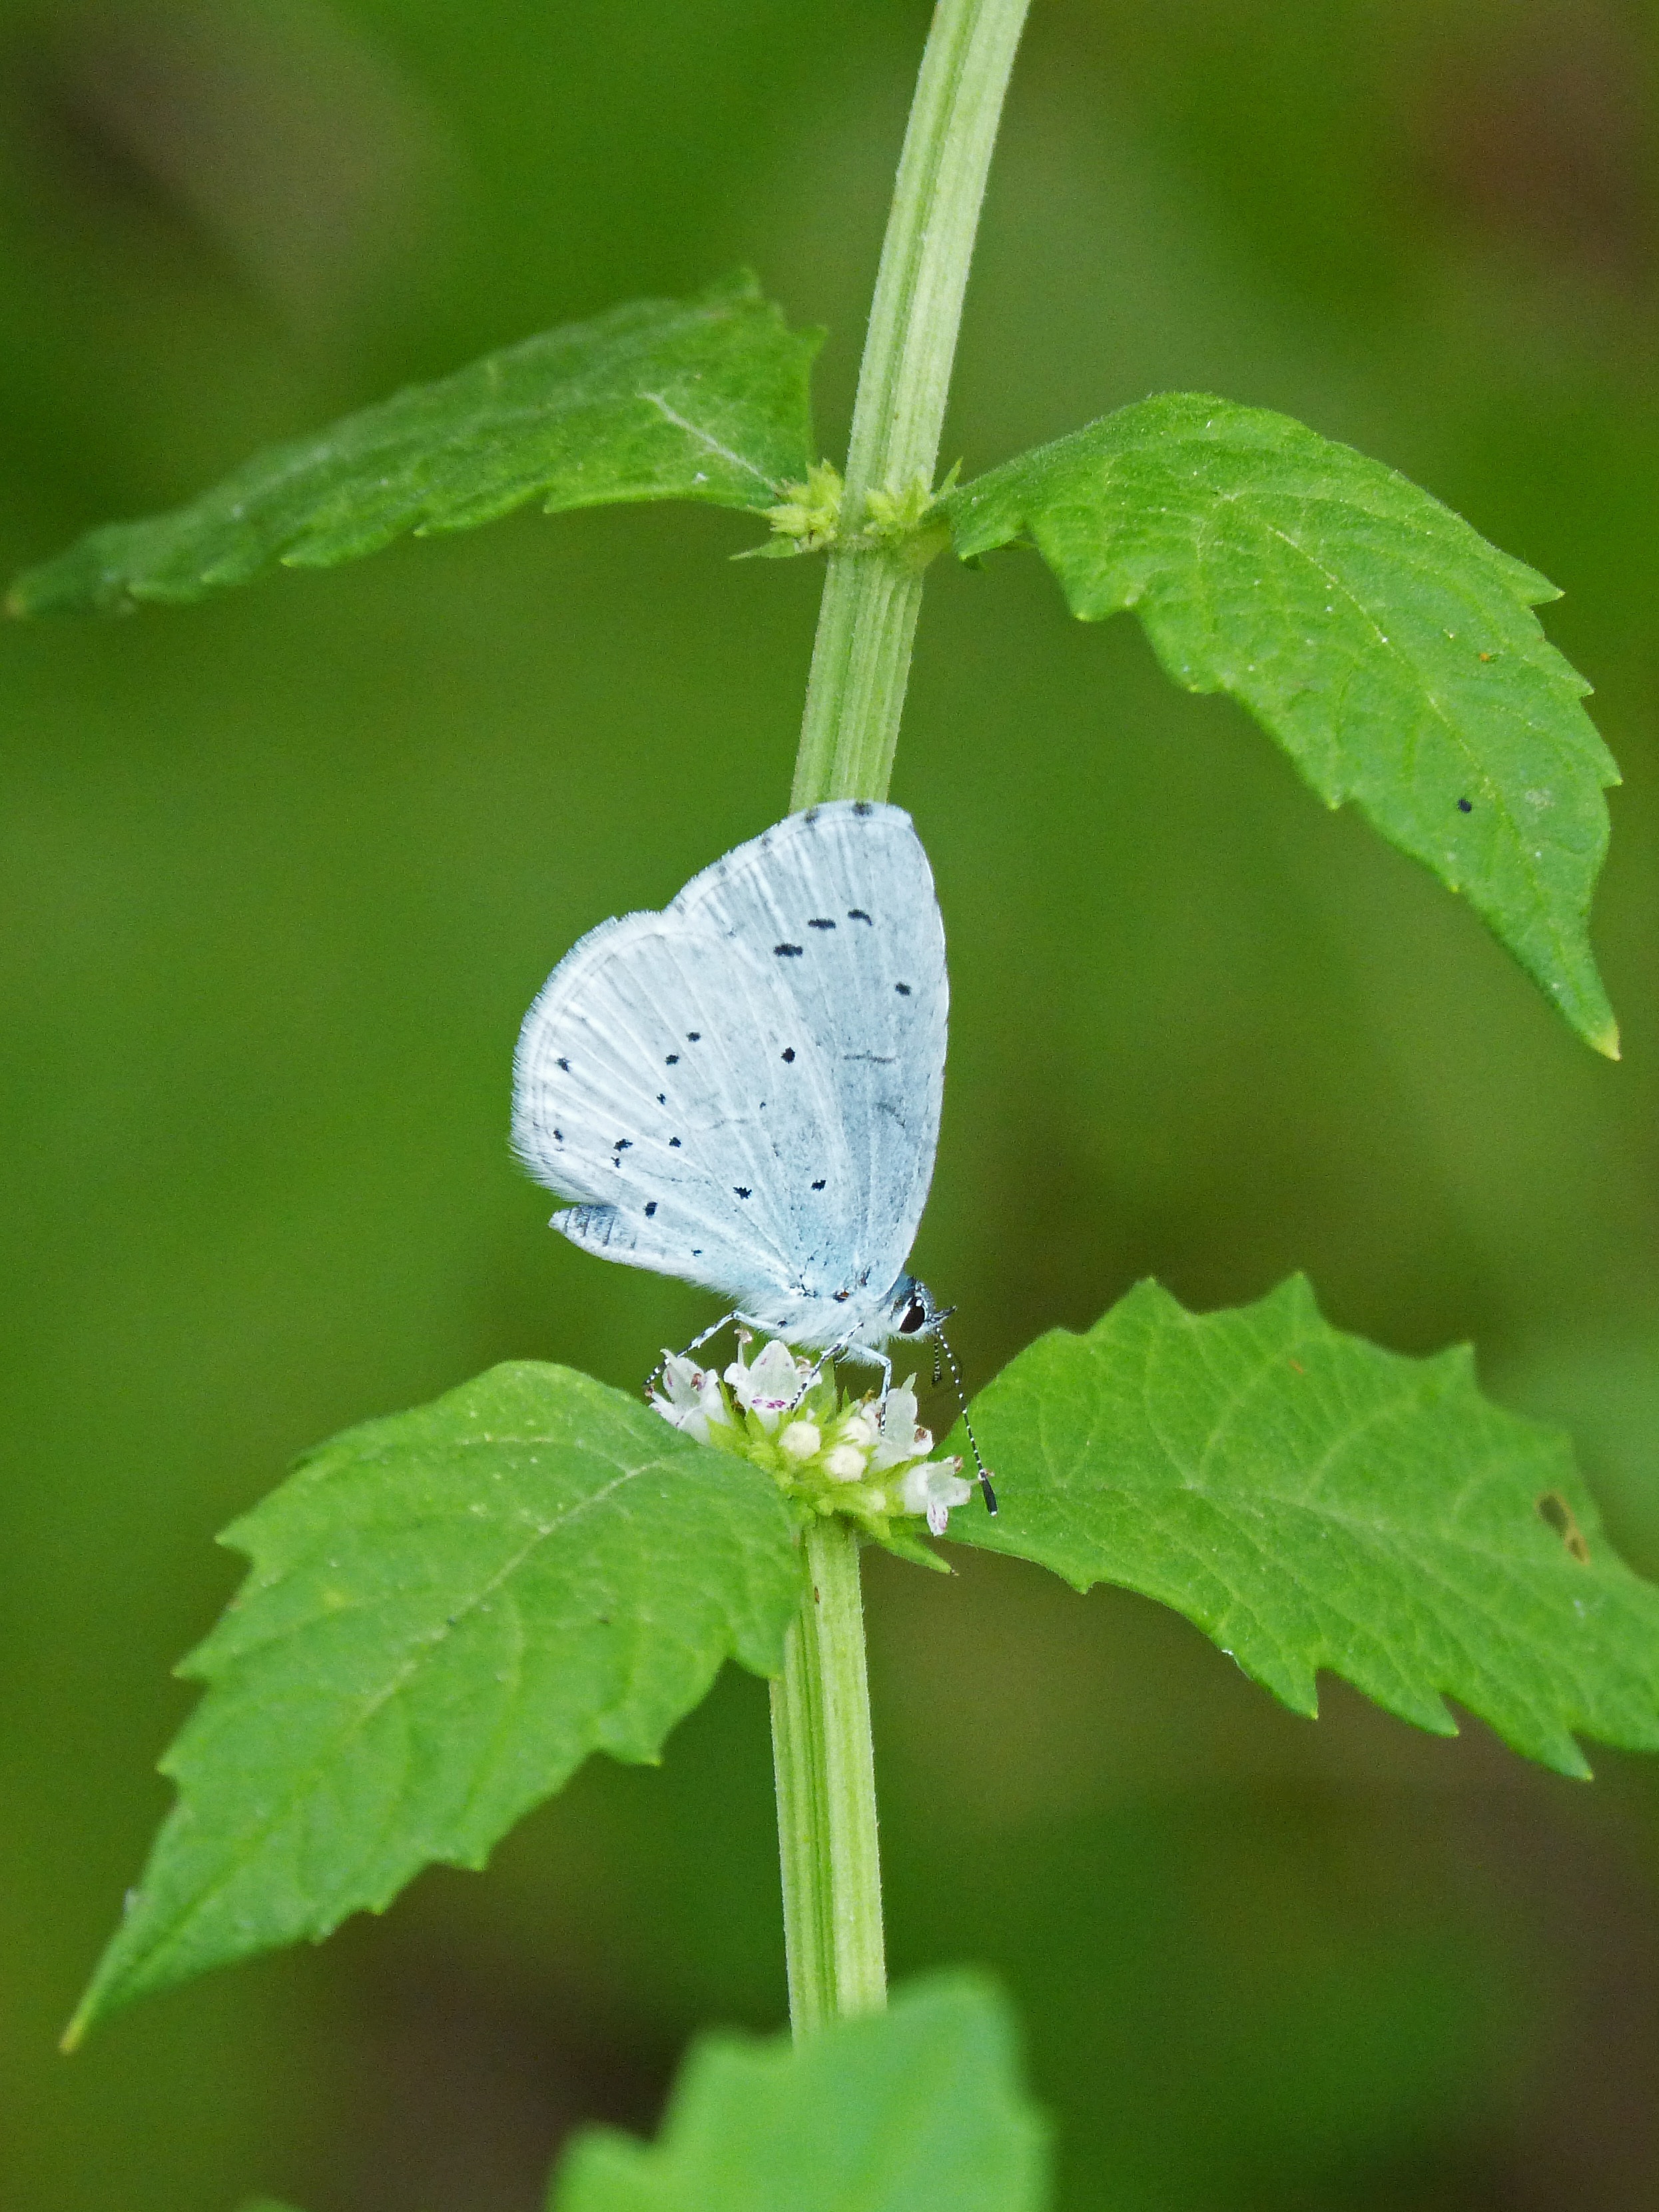
leaf, green, insect, butterfly, fauna, invertebrate, damselfly, pieridae, macro photography, arthropod, turquoise mediterranean, glaucopsyche melanops, moths and butterflies, lycaenid, brush footed butterfly